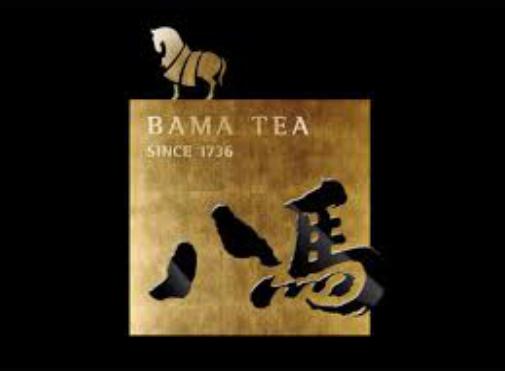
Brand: BaMa
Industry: Food